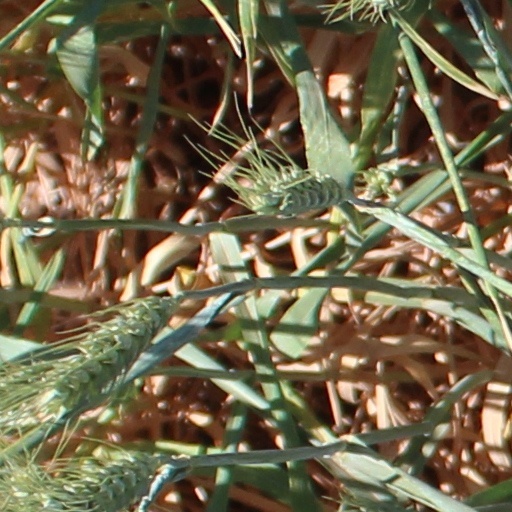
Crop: wheat